Death of Thomas Kelly

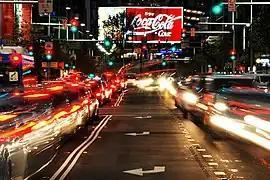
Kings Cross at night

On 7 July 2012, Kelly was on a night out with his girlfriend and another female companion. At 10:03 pm, the group passed the Mercure Hotel when a drunken Kieran Loveridge stepped out and punched the head of Kelly as he spoke on a mobile phone.